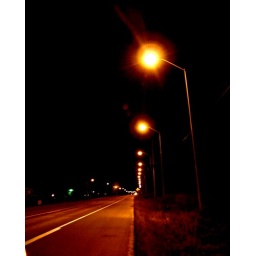
Pounding the pavement in Kingston, Ontario to find the right dress for a wedding Saturday. I found it :)